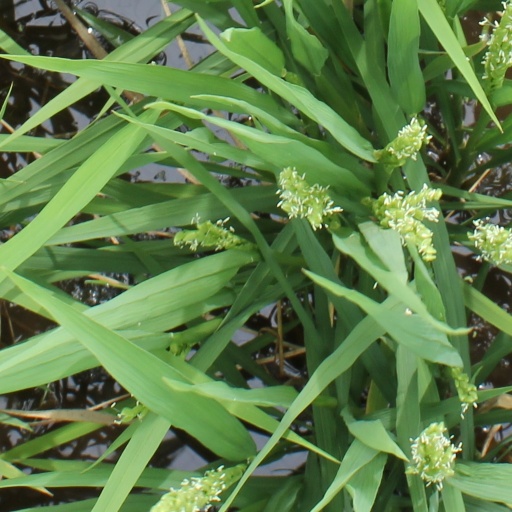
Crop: rice